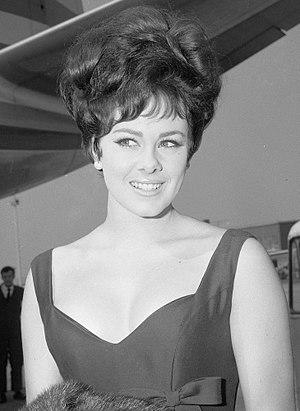
Ann Sidney, née le 27 mars 1944 à Poole en Angleterre, est une actrice britannique, qui fut élue Miss Monde 1964.
Miss Monde est un concours de beauté international qui élit chaque année une jeune femme Miss Monde. Il a été créé en 1951 au Royaume-Uni par Eric Morley. Depuis sa mort en 2000, sa veuve, Julia Morley, est présidente du comité Miss Monde. Ce concours fait partie, avec Miss Univers, Miss Terre et Miss International, des 4 plus grands concours de beauté internationaux.